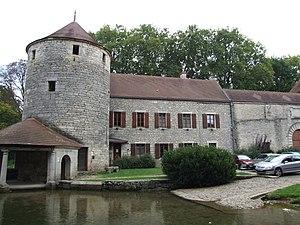
Bèze, Côte d'Or, Bourgogne, FRANCE
Cet article recense une partie des monuments historiques de la Côte-d'Or, en France.
L'abbaye Saint-Pierre et Saint-Paul de Bèze a été fondée en 630 sur le territoire qui deviendra la commune de Bèze, à quelque 30 km au nord-est de Dijon dans l'actuelle Côte-d'Or. Elle suivit d'abord pendant 200 ans la règle de saint Colomban, puis en 826, la règle de saint Benoît. Ce qui subsiste de cette ancienne abbaye bénédictine est un patrimoine classé monument historique inscrit en 2010. Elle était jusqu'en 1731 rattachée au Diocèse de Langres, puis à partir de cette date, à celui de Dijon. L'abbaye est la propriété privée de M. et Mᵐᵉ Jean Brasart. Elle est ouverte au public à l'occasion des Journées du Patrimoine.